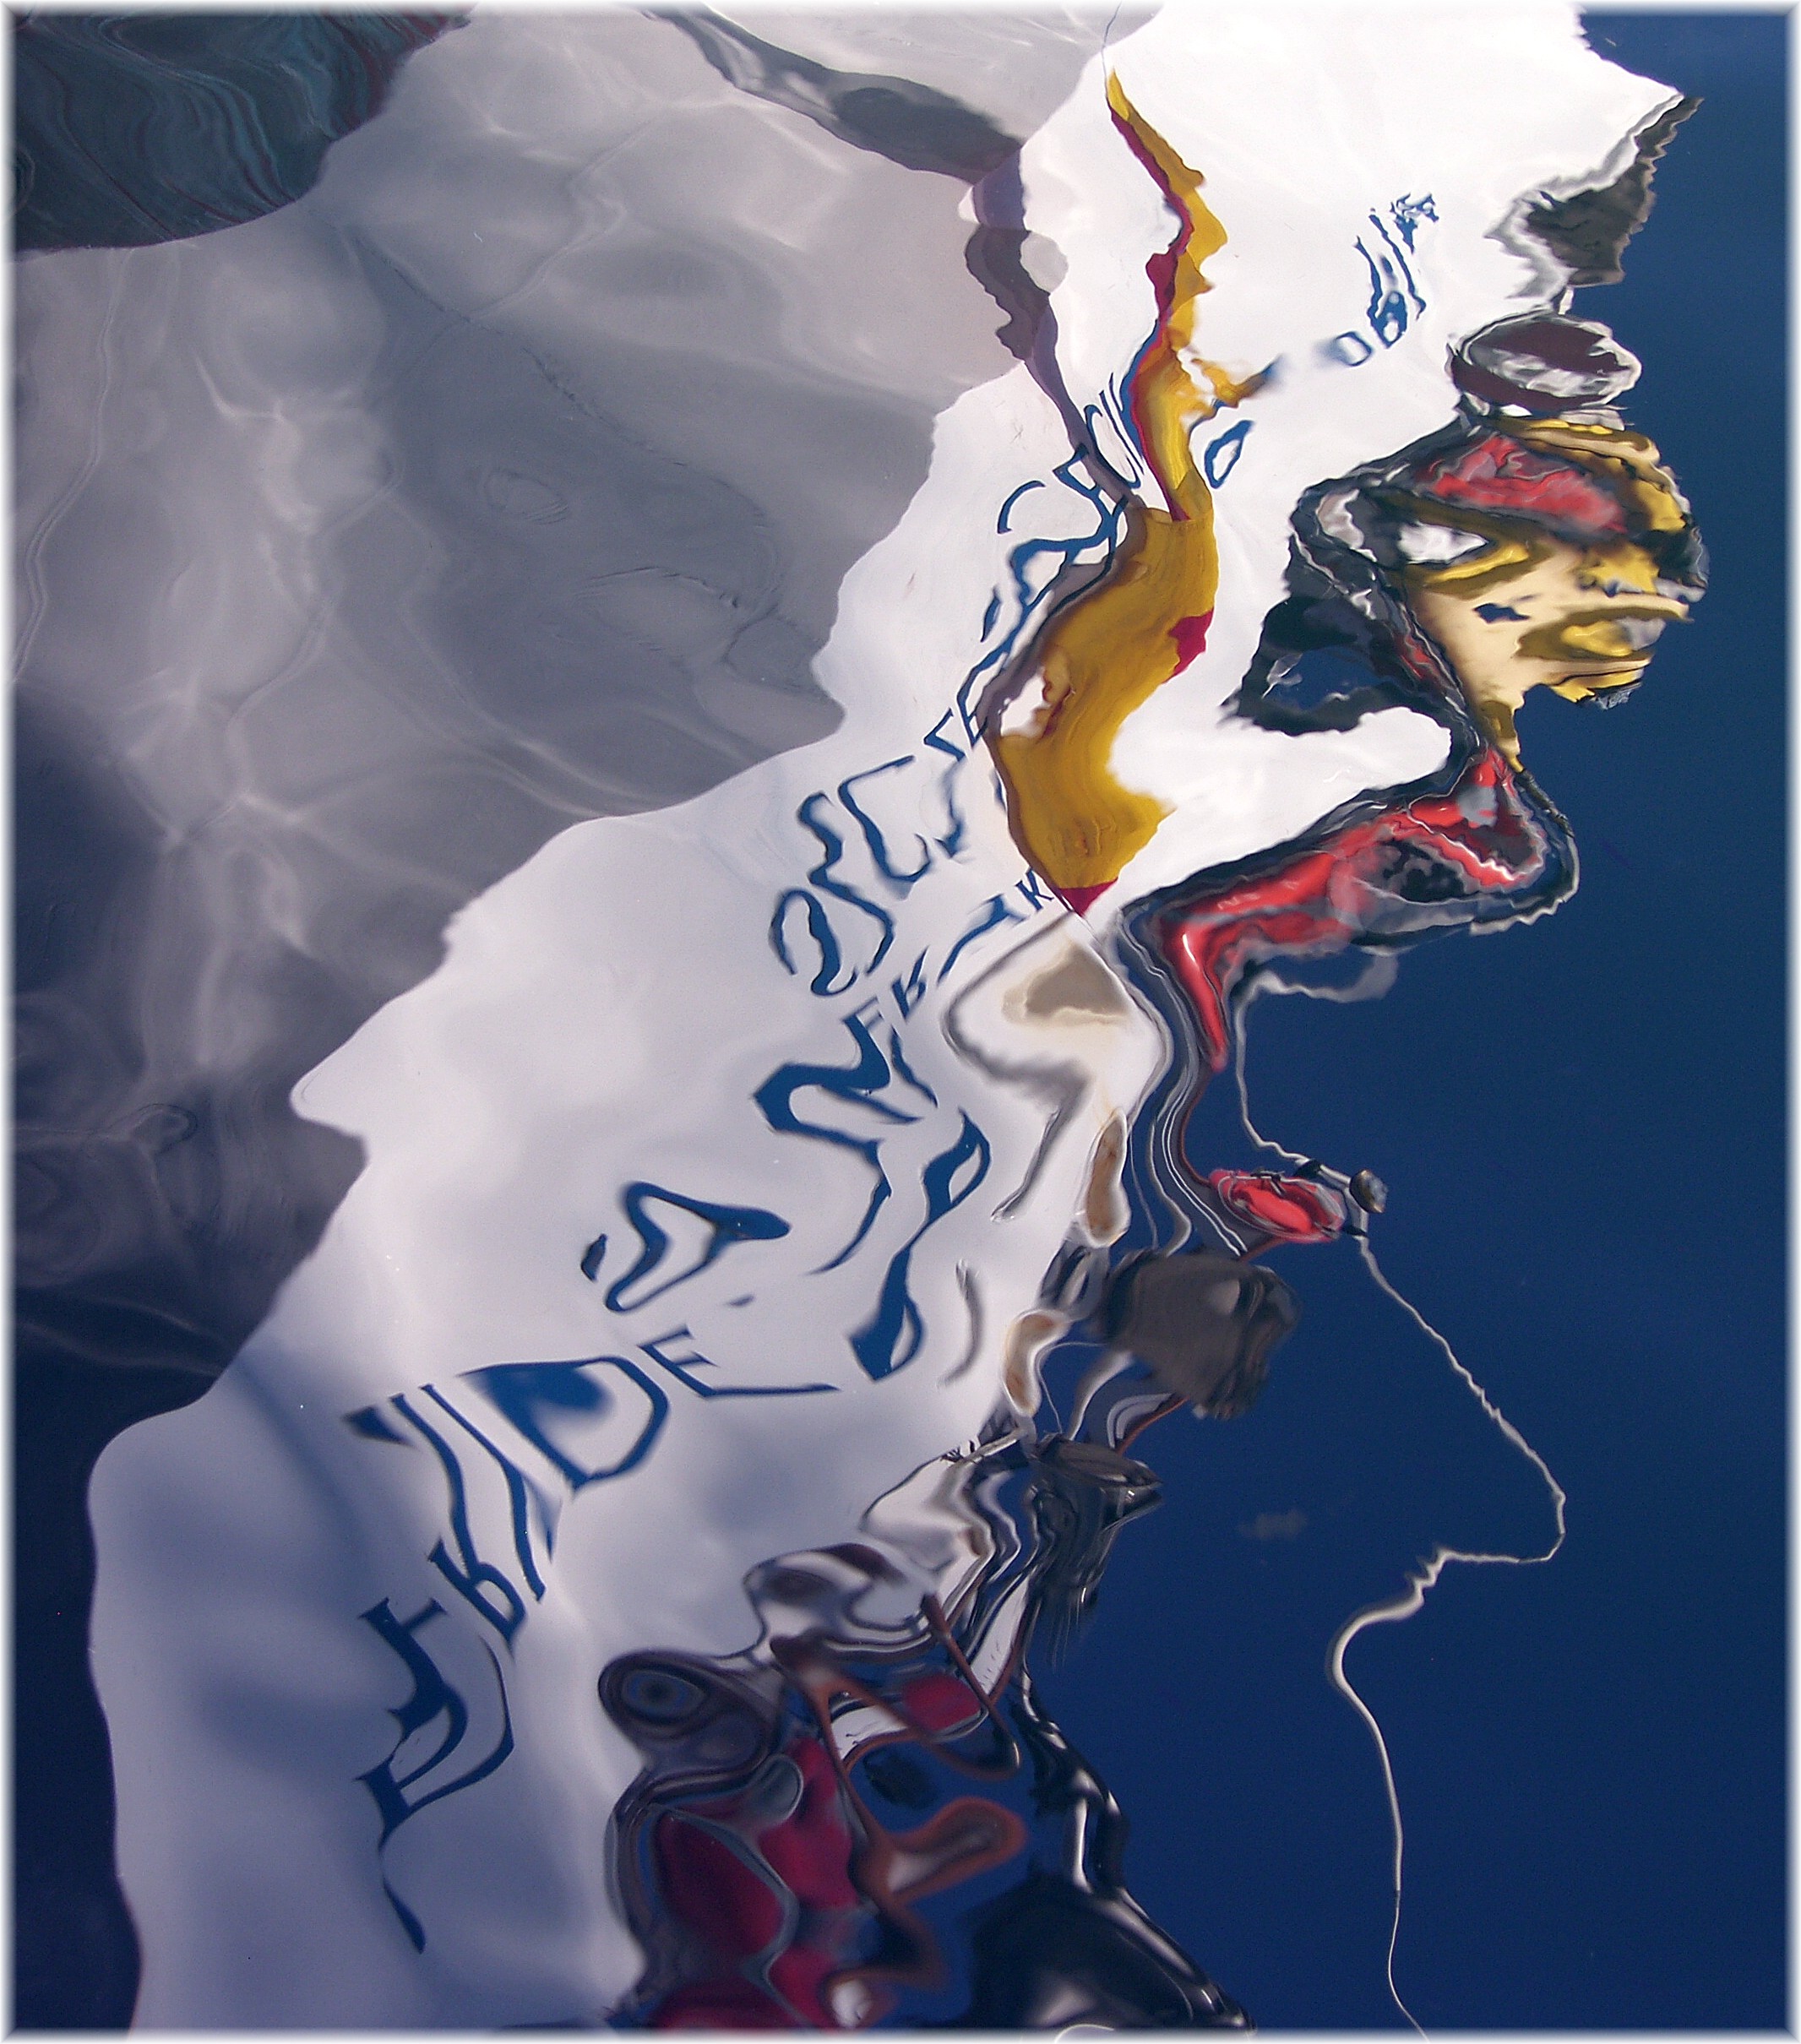
blue, painting, art, sketch, drawing, illustration, poster, modern art